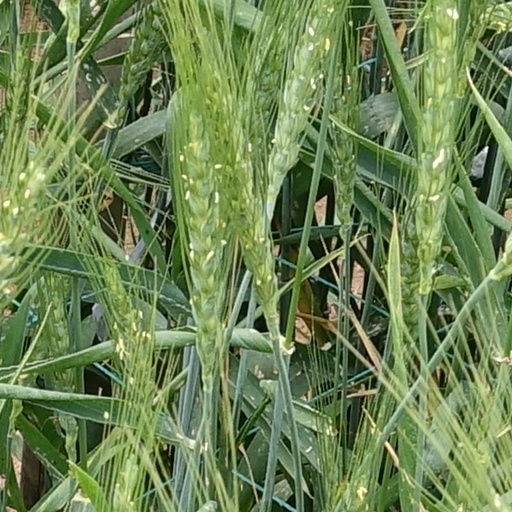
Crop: wheat